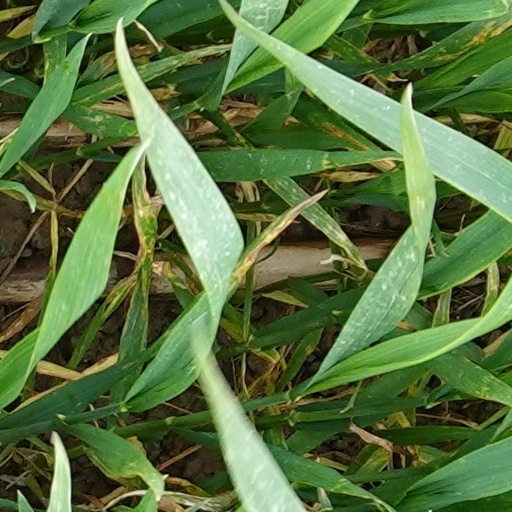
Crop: wheat